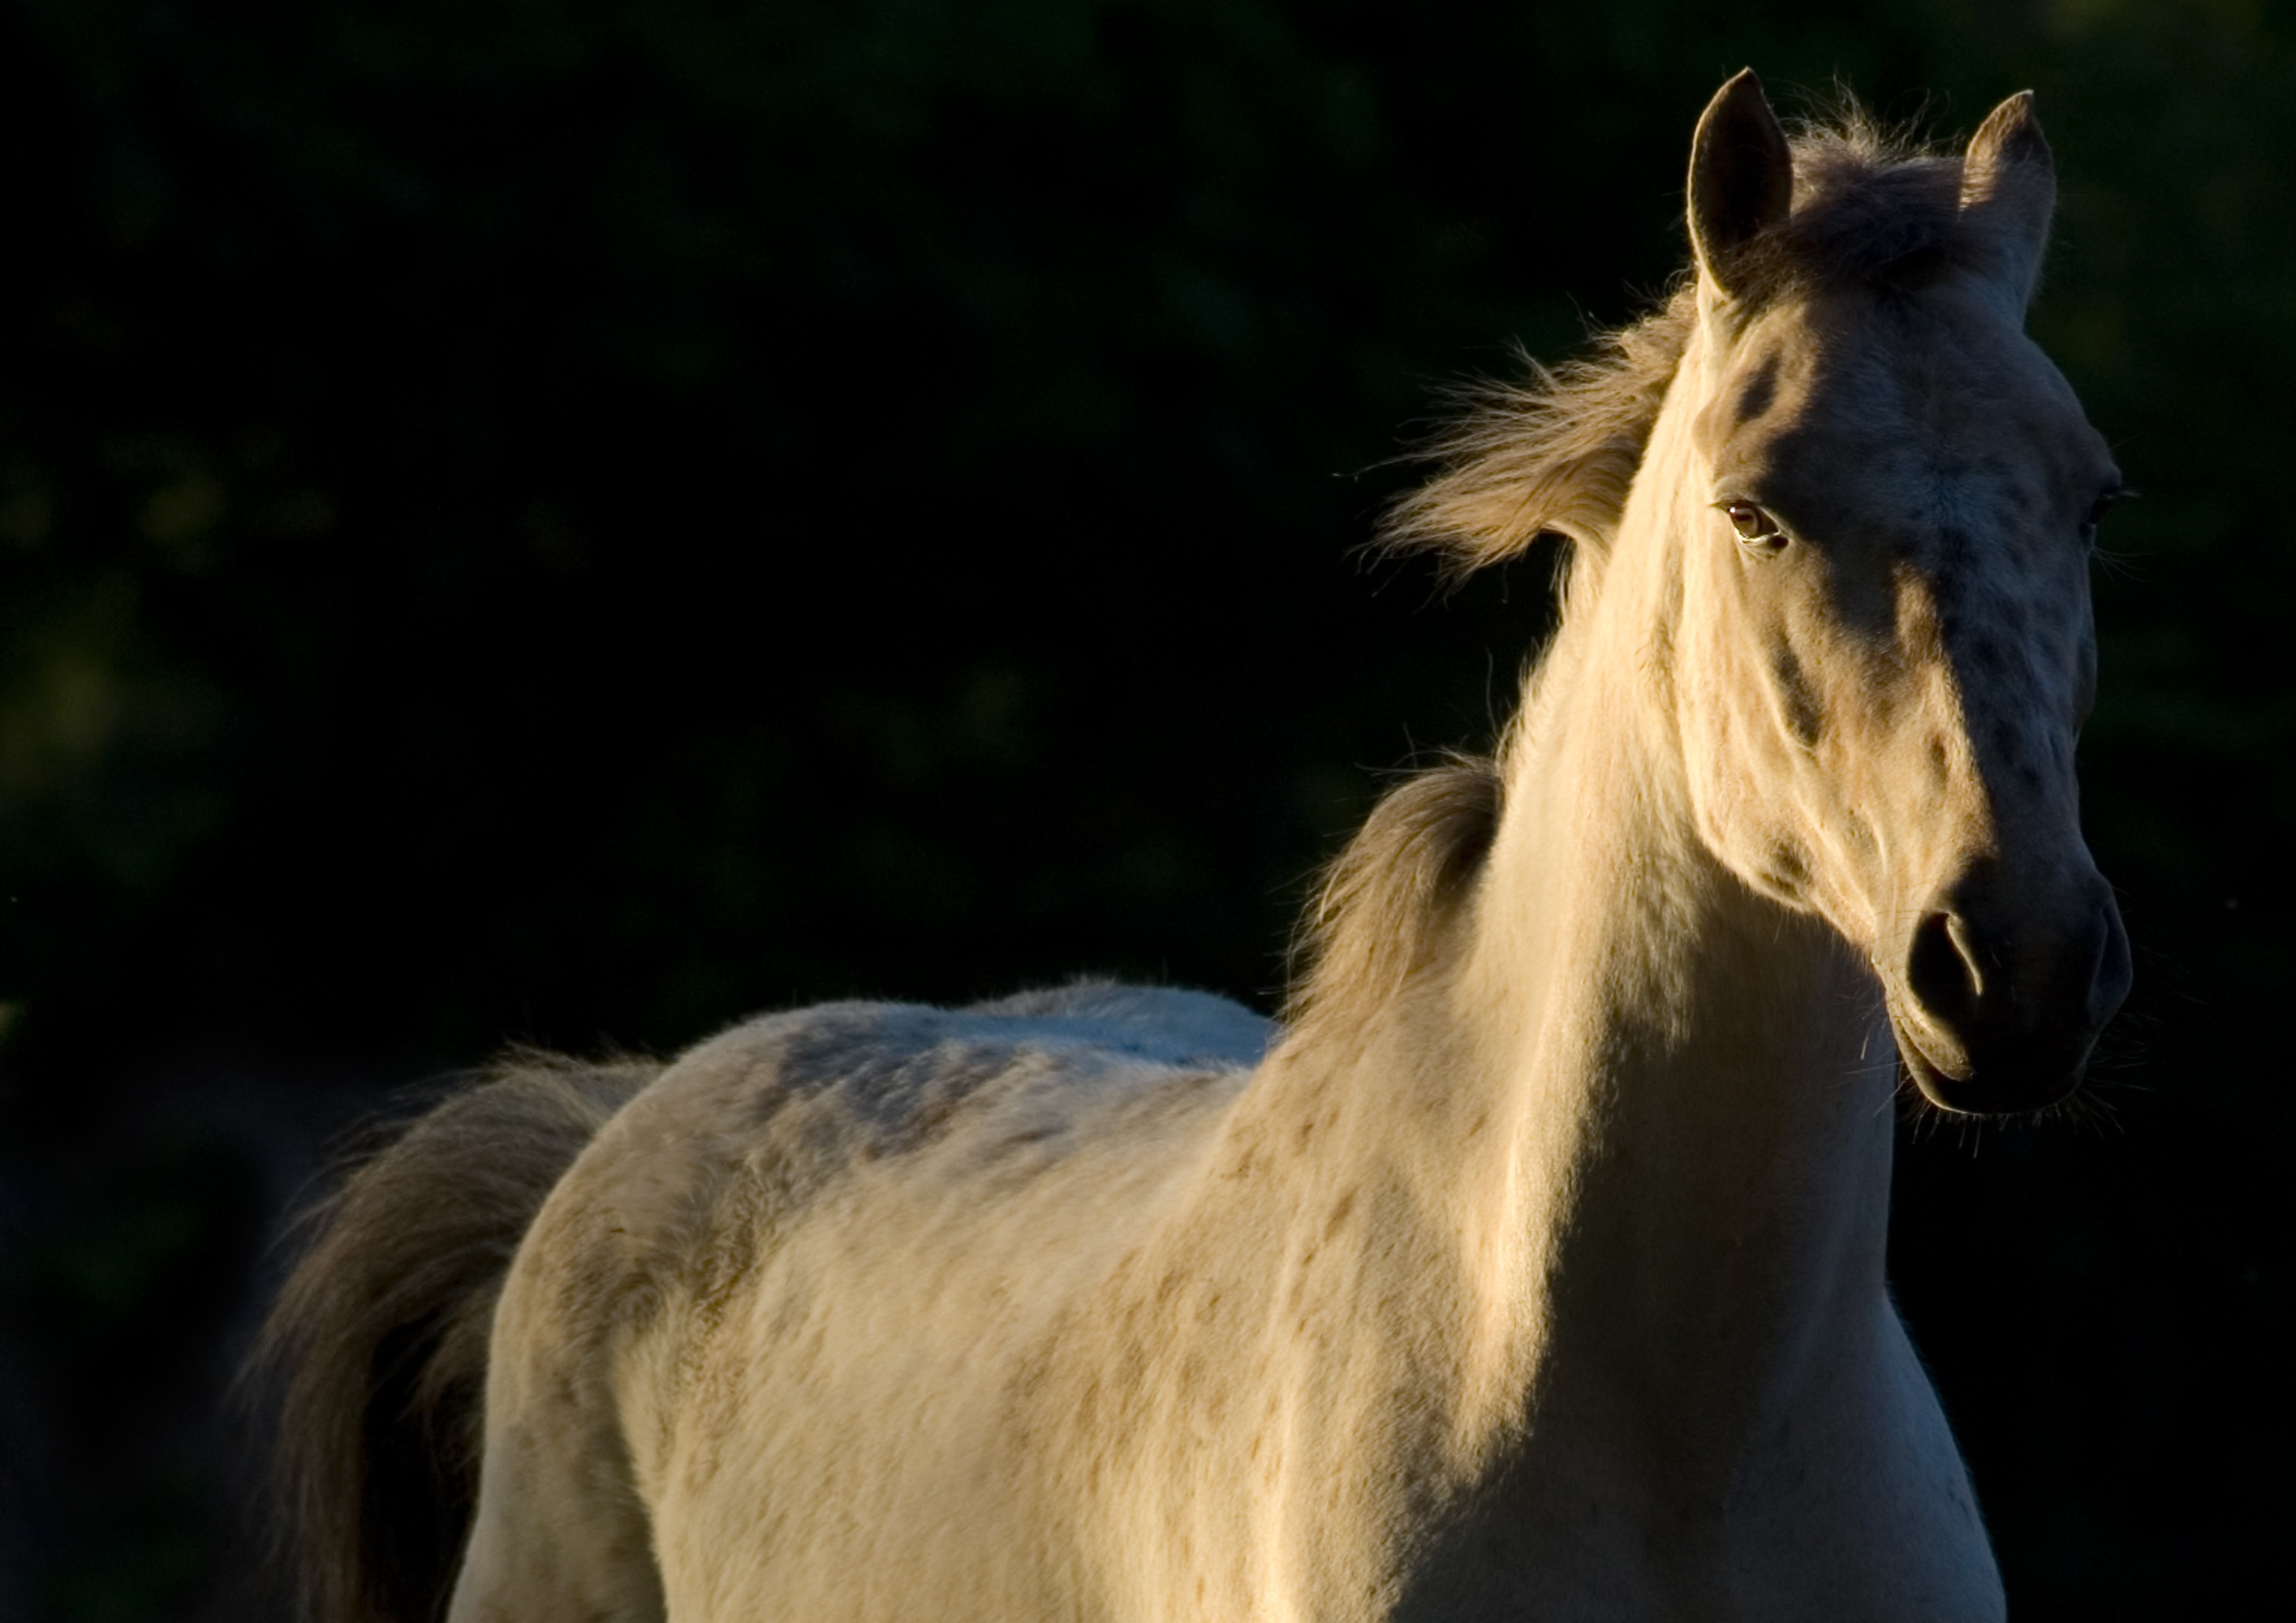
nature, animal, horse, mammal, stallion, mane, fauna, equine, free, vertebrate, mare, pre, foal, white horse, horse like mammal, mustang horse